Symposium (Plato)

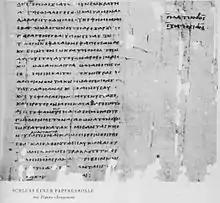
Papyrus Oxyrhynchus 843, a 2nd century papyrus roll containing the "Symposium"

The Symposium ("Symposion") is a Socratic dialogue by Plato, dated . It depicts a friendly contest of extemporaneous speeches given by a group of notable Athenian men attending a banquet. The men include the philosopher Socrates, the general and statesman Alcibiades, and the comic playwright Aristophanes. The panegyrics are to be given in praise of Eros, the god of love and sex.